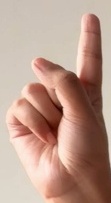
ASL sign: 1